Aubrey Hirsch

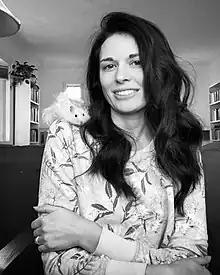
Aubrey Hirsch with her hamster, French Fries

Aubrey Hirsch is a writer and illustrator from Cleveland, Ohio, who has published personal essays and comics in the "New York Times," "Time Magazine", "Vox", "The Nib", and elsewhere. She published a short story collection, "Why We Never Talk About Sugar," in 2013, and her essays and stories have been published in anthologies and collections, including Roxane Gay's "Not That Bad: Dispatches from Rape Culture", "Ways of Reading: An Anthology for Writers", and "Pittsburgh Noir". Hirsch is a 2022 National Endowment for the Arts Fellow in Creative Writing and a 2022 Sustainable Arts Foundation award winner for graphic memoir.